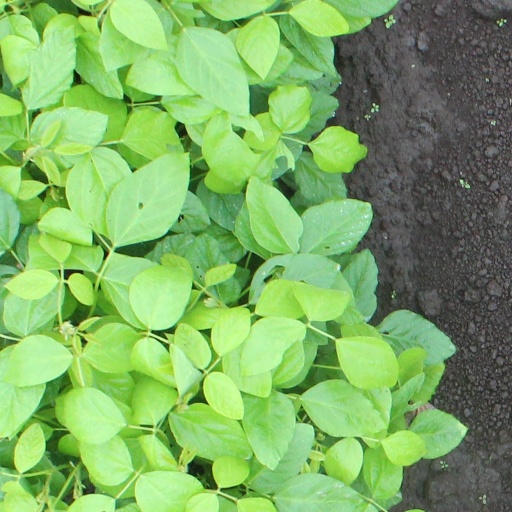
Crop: soybean